Alaska Bible College

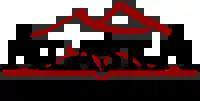

Alaska Bible College is a private Christian bible college in Palmer, Alaska. It is nationally accredited by the Association for Biblical Higher Education.